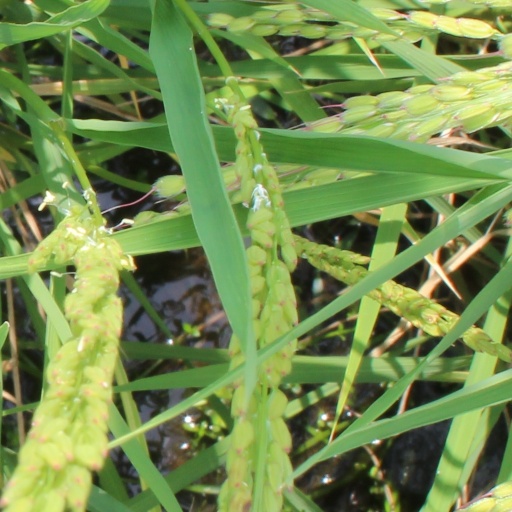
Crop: rice